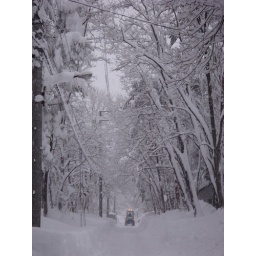
Trying to keep the roads clear in Echoland, Hakuba (Japan) after 3 days of non-stop snow falls